New York State Route 5S

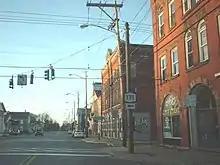
Old NY 5S at NY 171 in Frankfort

From Utica to Mohawk, NY 5S was originally routed on "Old Route 5S" and Main Street. It was realigned in the early 1970s to follow a new freeway between Utica and Old Route 5S in Ilion that bypassed Frankfort to the west. A super two extension of the freeway east to Mohawk was started sometime after 1982 and finished by the mid-1990s. On April 5, 1987, the bridge carrying the New York State Thruway over Schoharie Creek collapsed. At the time, the creek was higher and flowing faster than normal due to excessive rains in the area. The segment of NY 5S near Fort Hunter was reconfigured to carry westbound Thruway traffic while the bridge was rebuilt. The eastbound replacement bridge was completed and fully open to traffic on December 7, 1987, and the westbound replacement bridge was opened on May 21, 1988.